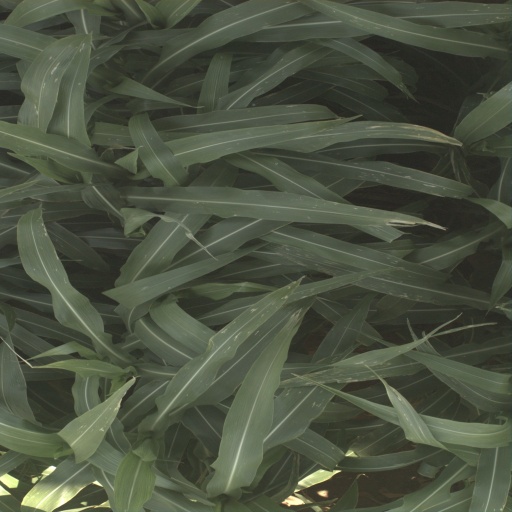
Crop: sorghum